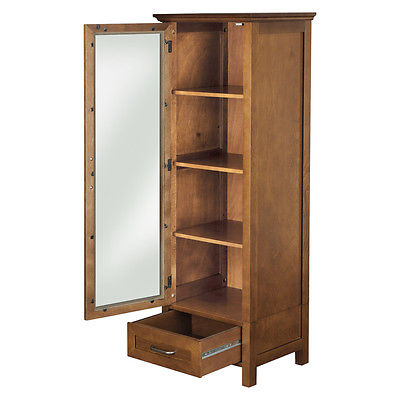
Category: cabinet